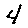
Label: 4